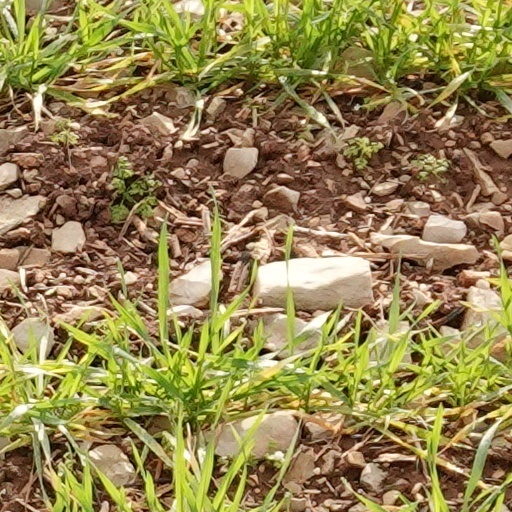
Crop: wheat